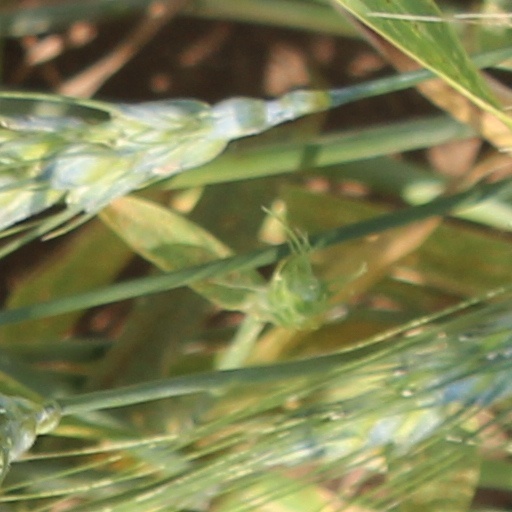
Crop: wheat